Honiara

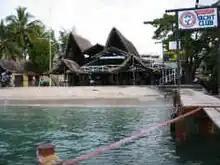
Honiara Yacht Club

The Solomon Islands Parliament Building, located on the hill above Hibiscus Avenue, built with American aid, is a concrete structure of conical-shape, which was inaugurated in 1993. The dome has tapestry, frescoes, and traditional artwork. The parliament building was built at a cost of US$5 million in honour of the 450 U.S. soldiers and 1,200 Marines who died during the Guadalcanal operations during the war. Ironically the building was originally built by a Japanese firm.